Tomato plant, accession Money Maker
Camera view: vertical (180 deg); turntable rotation: 120 degrees
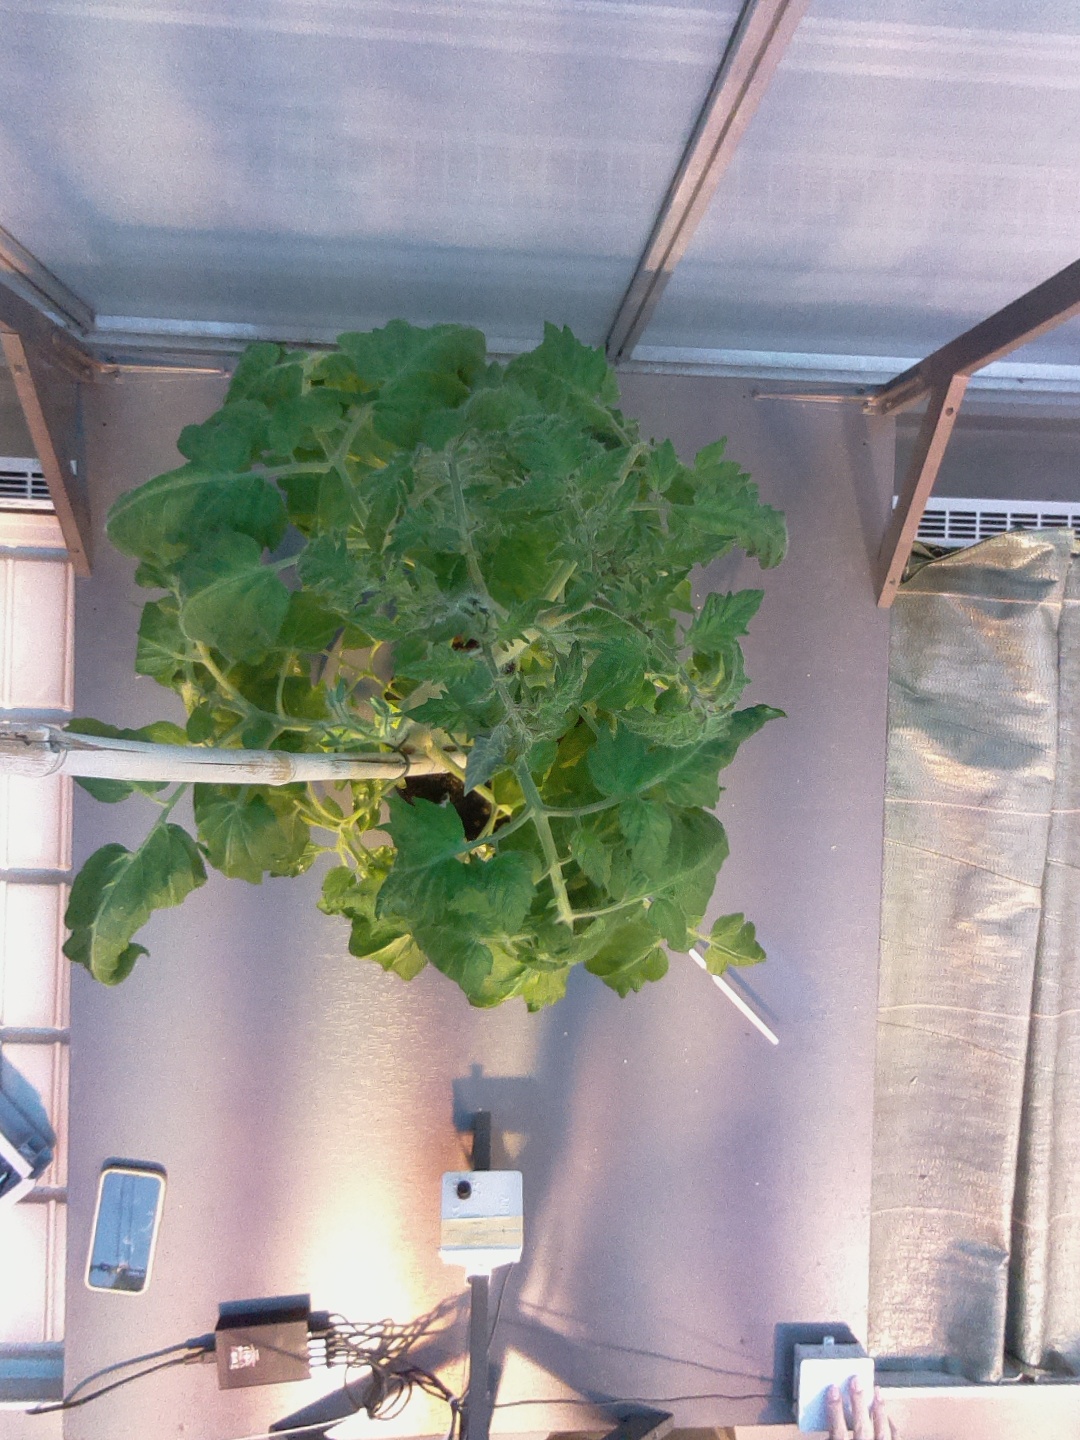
BBCH growth stage 64: 40%-50% of flowers open